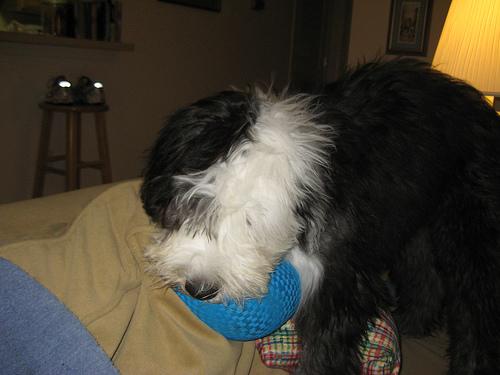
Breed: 257-n000108-Old_English_sheepdog